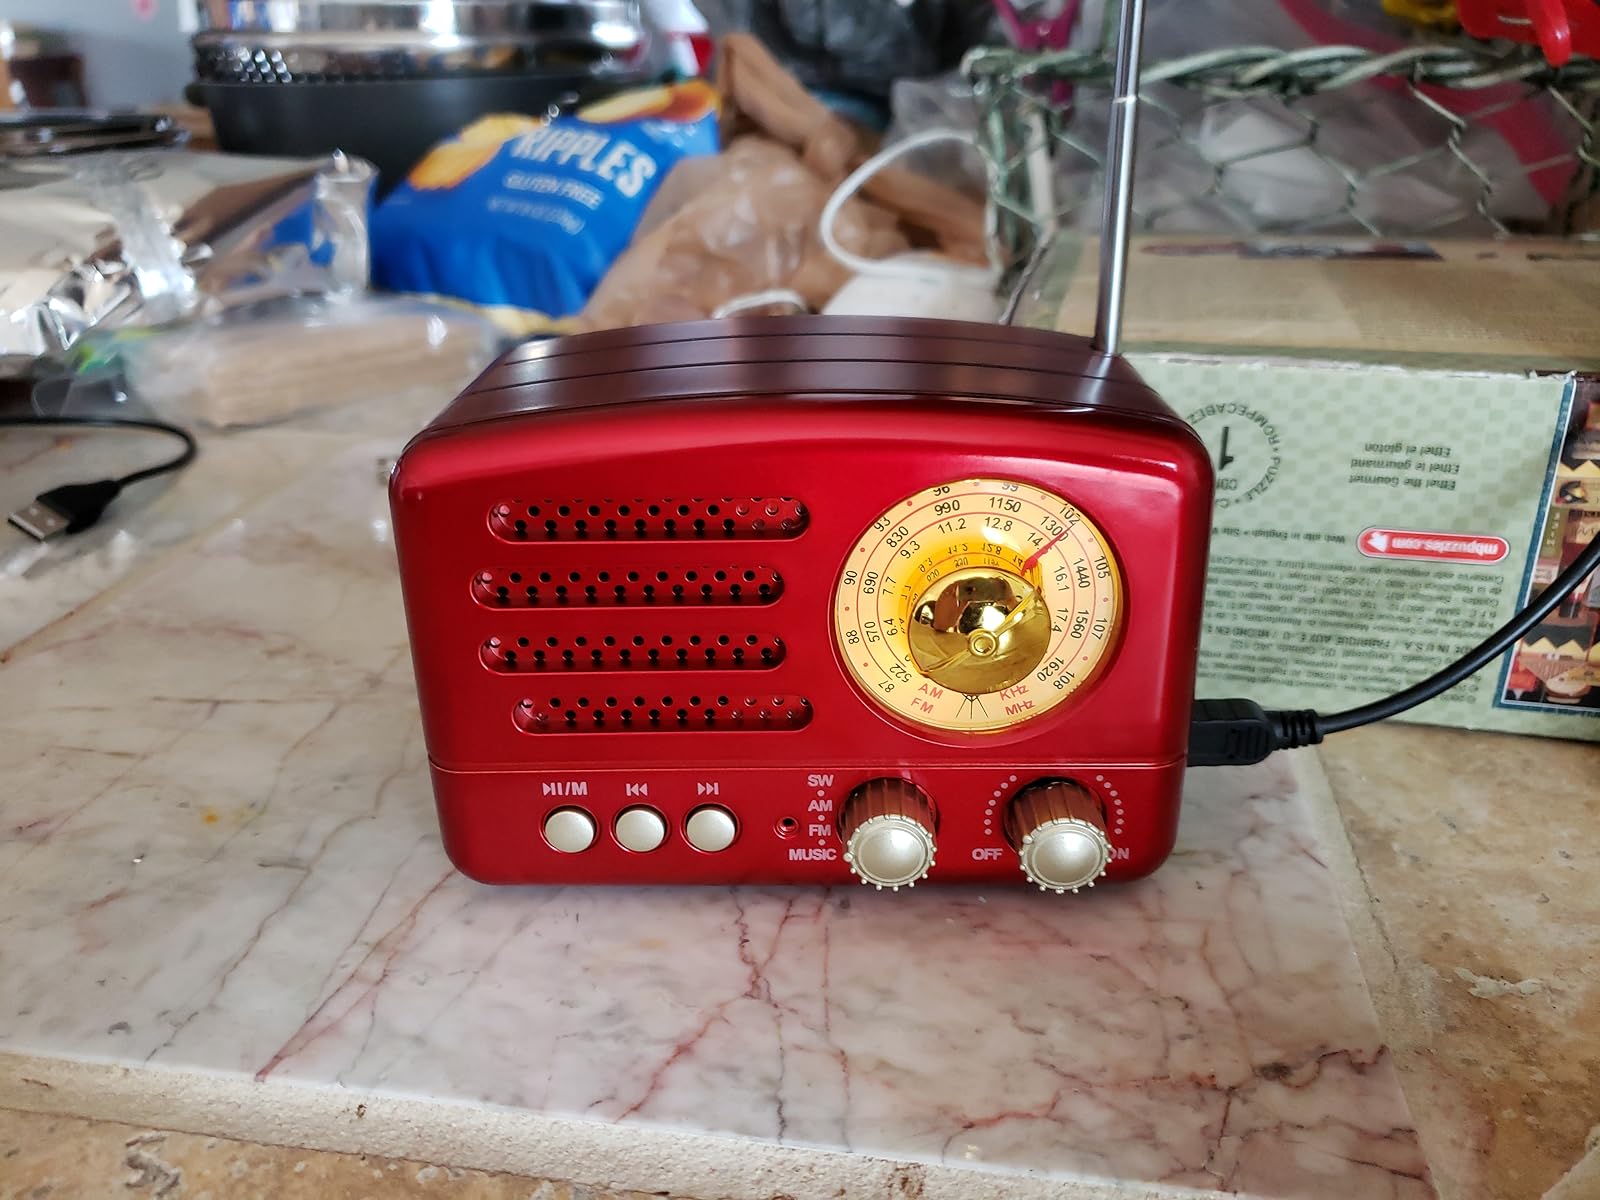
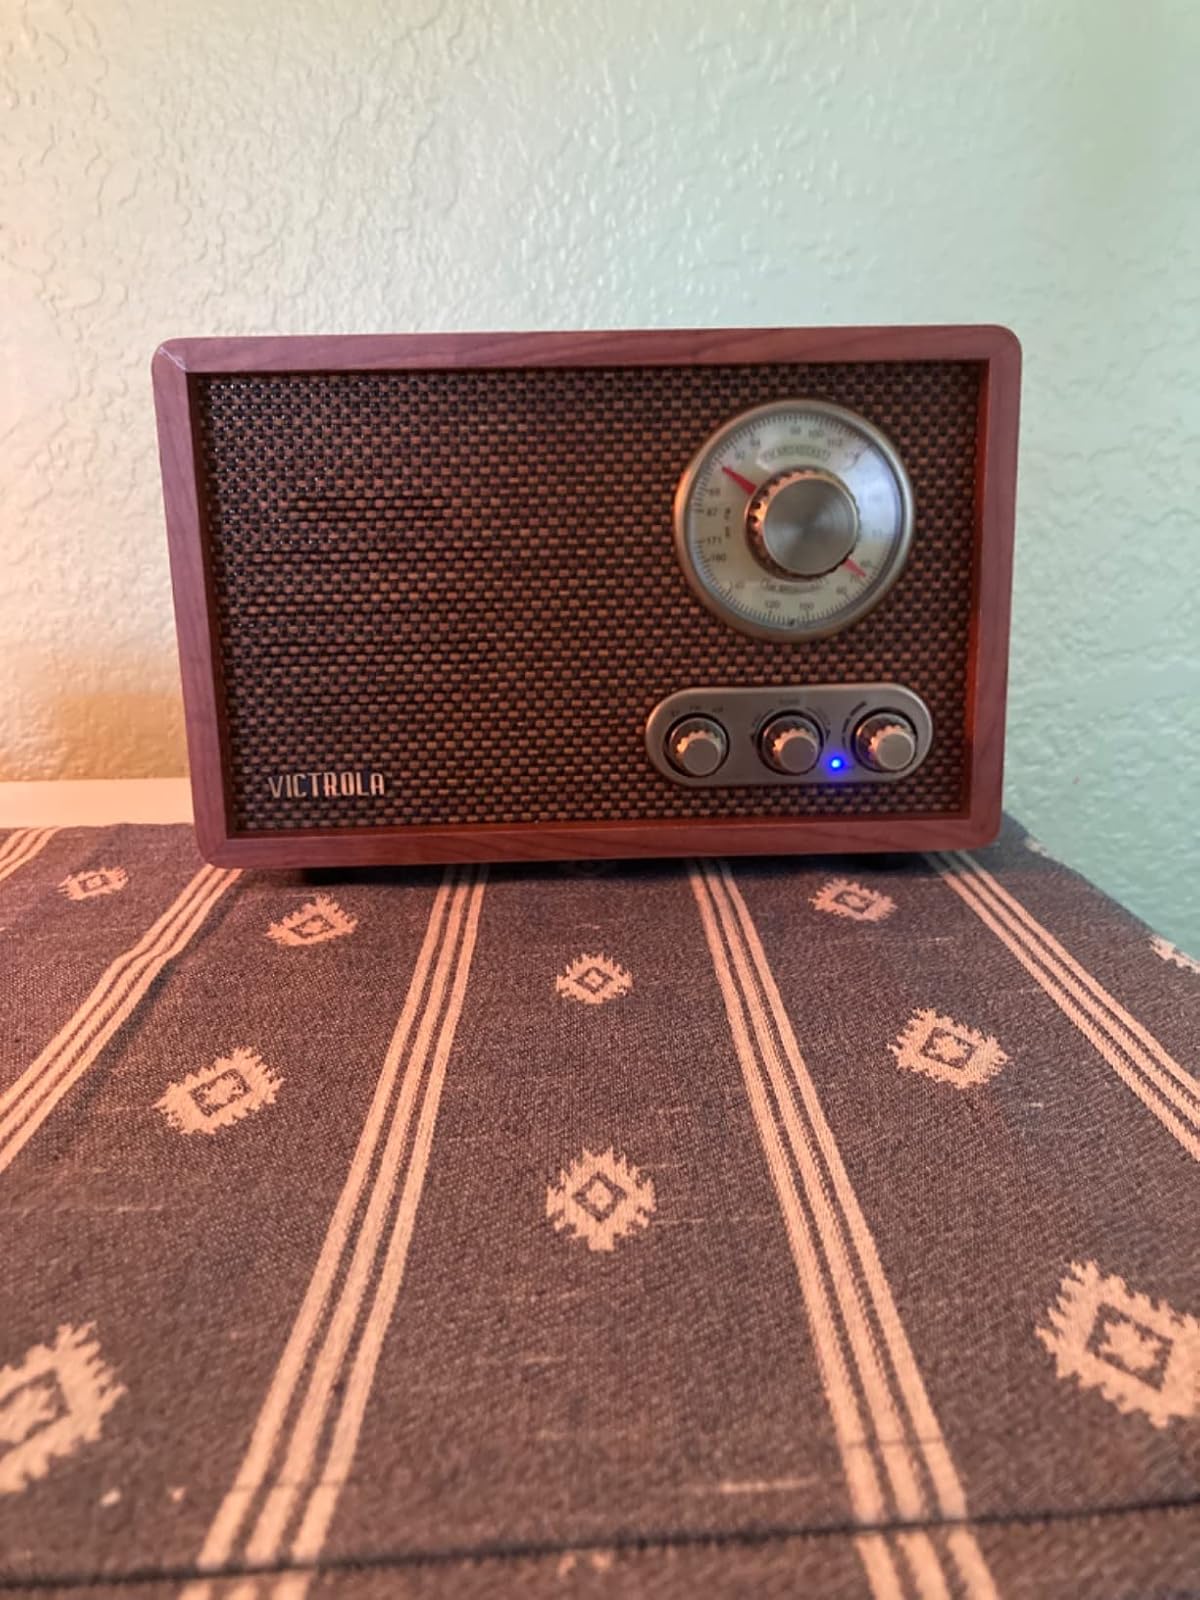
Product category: radio
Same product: no